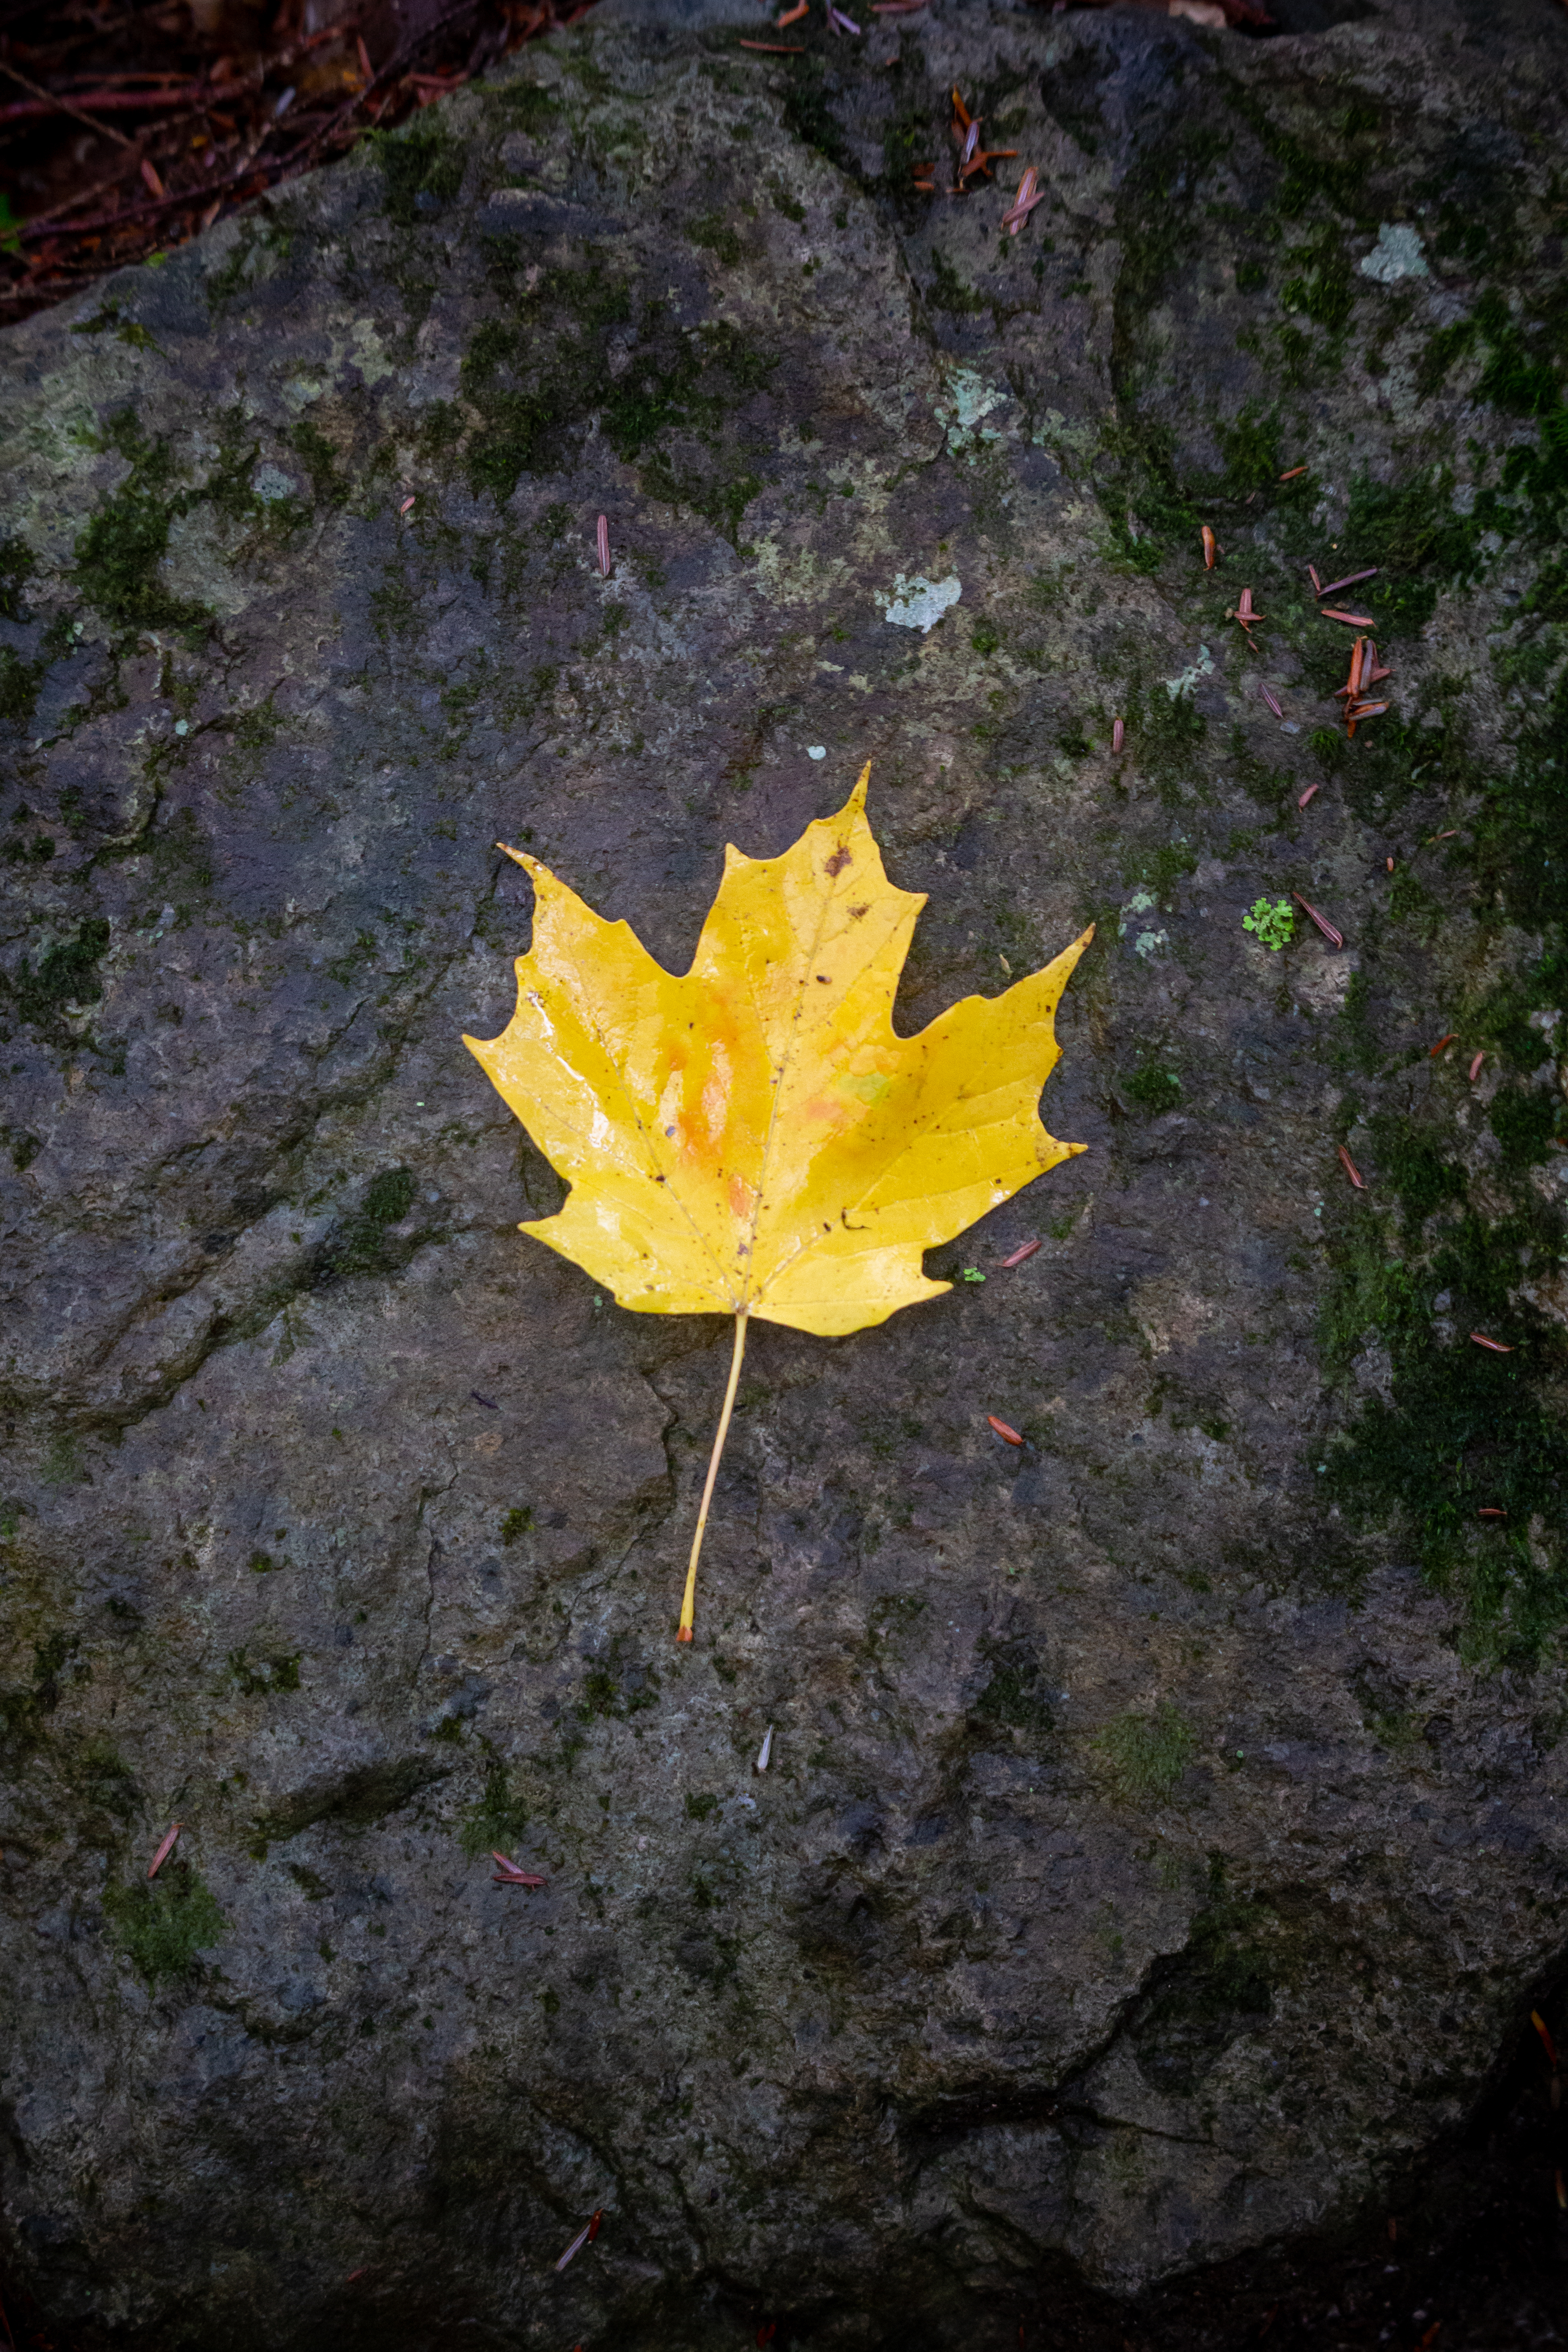
leaf, tree, maple leaf, yellow, plant, woody plant, deciduous, Black maple, autumn, botany, water, flower, soil, maple, flowering plant, grass, plane, road surface, asphalt, plant stem